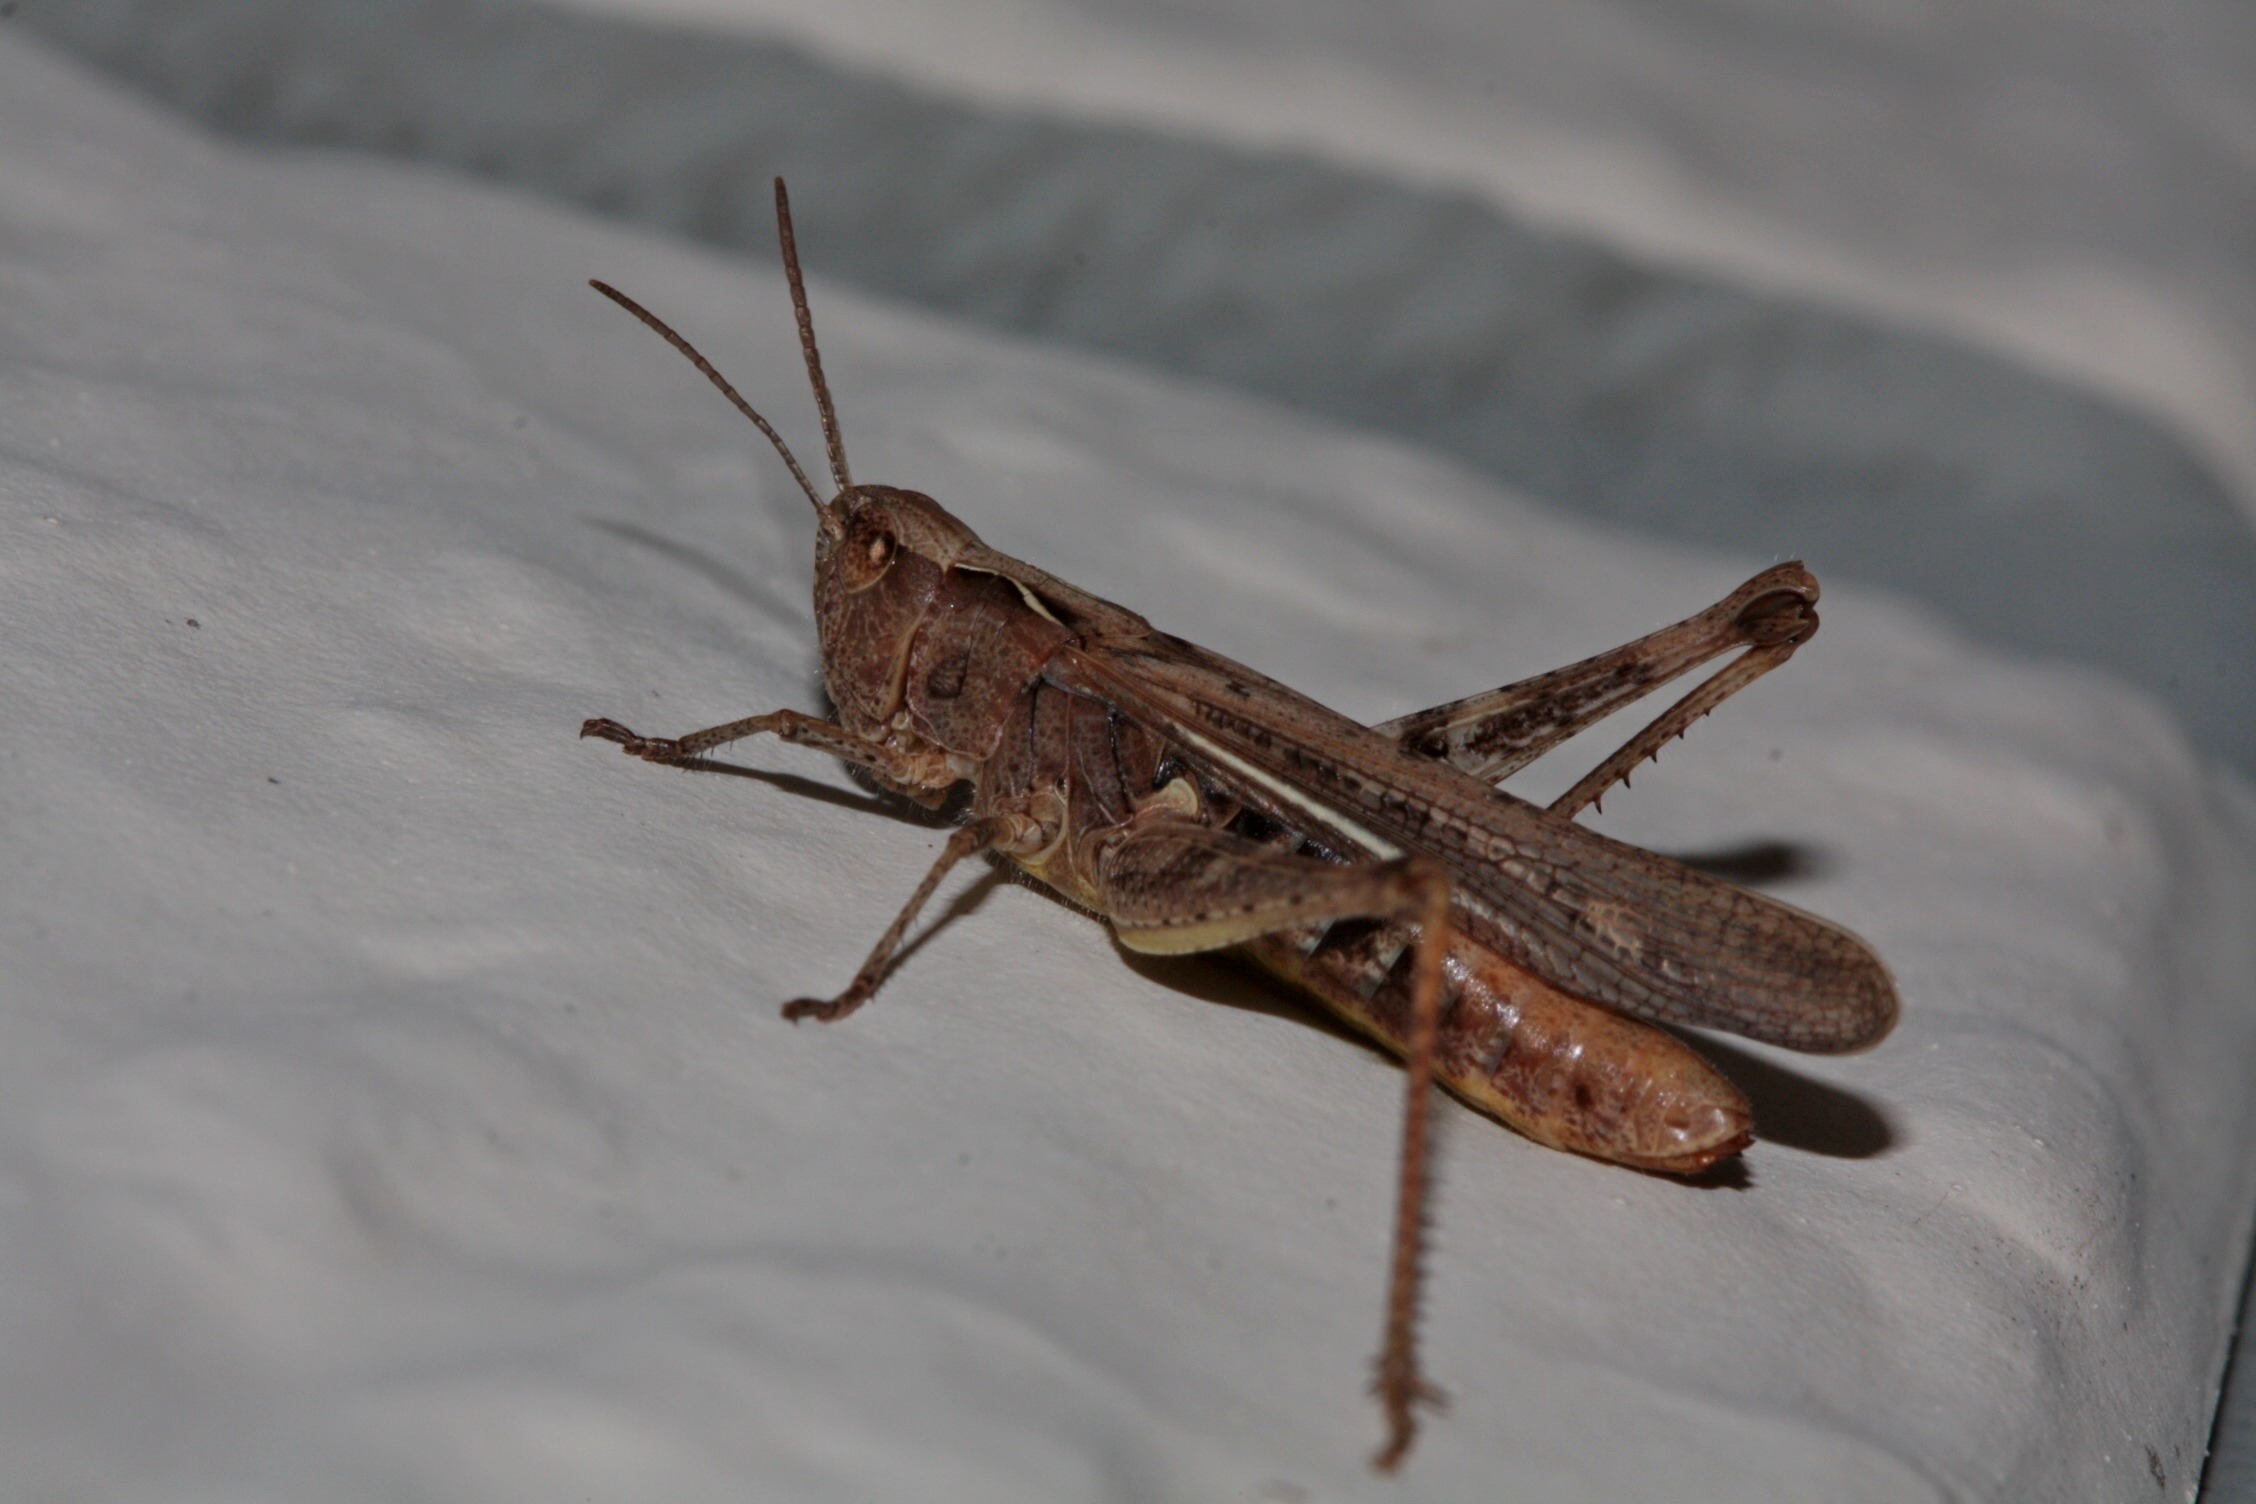
nature, insect, close, fauna, invertebrate, cricket, close up, plage, grasshopper, orthoptera, locust, macro photography, arthropod, probe, cricket like insect